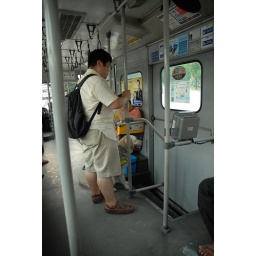
A young man with a seeing eye dog on bus 110 in Seoul, Korea.